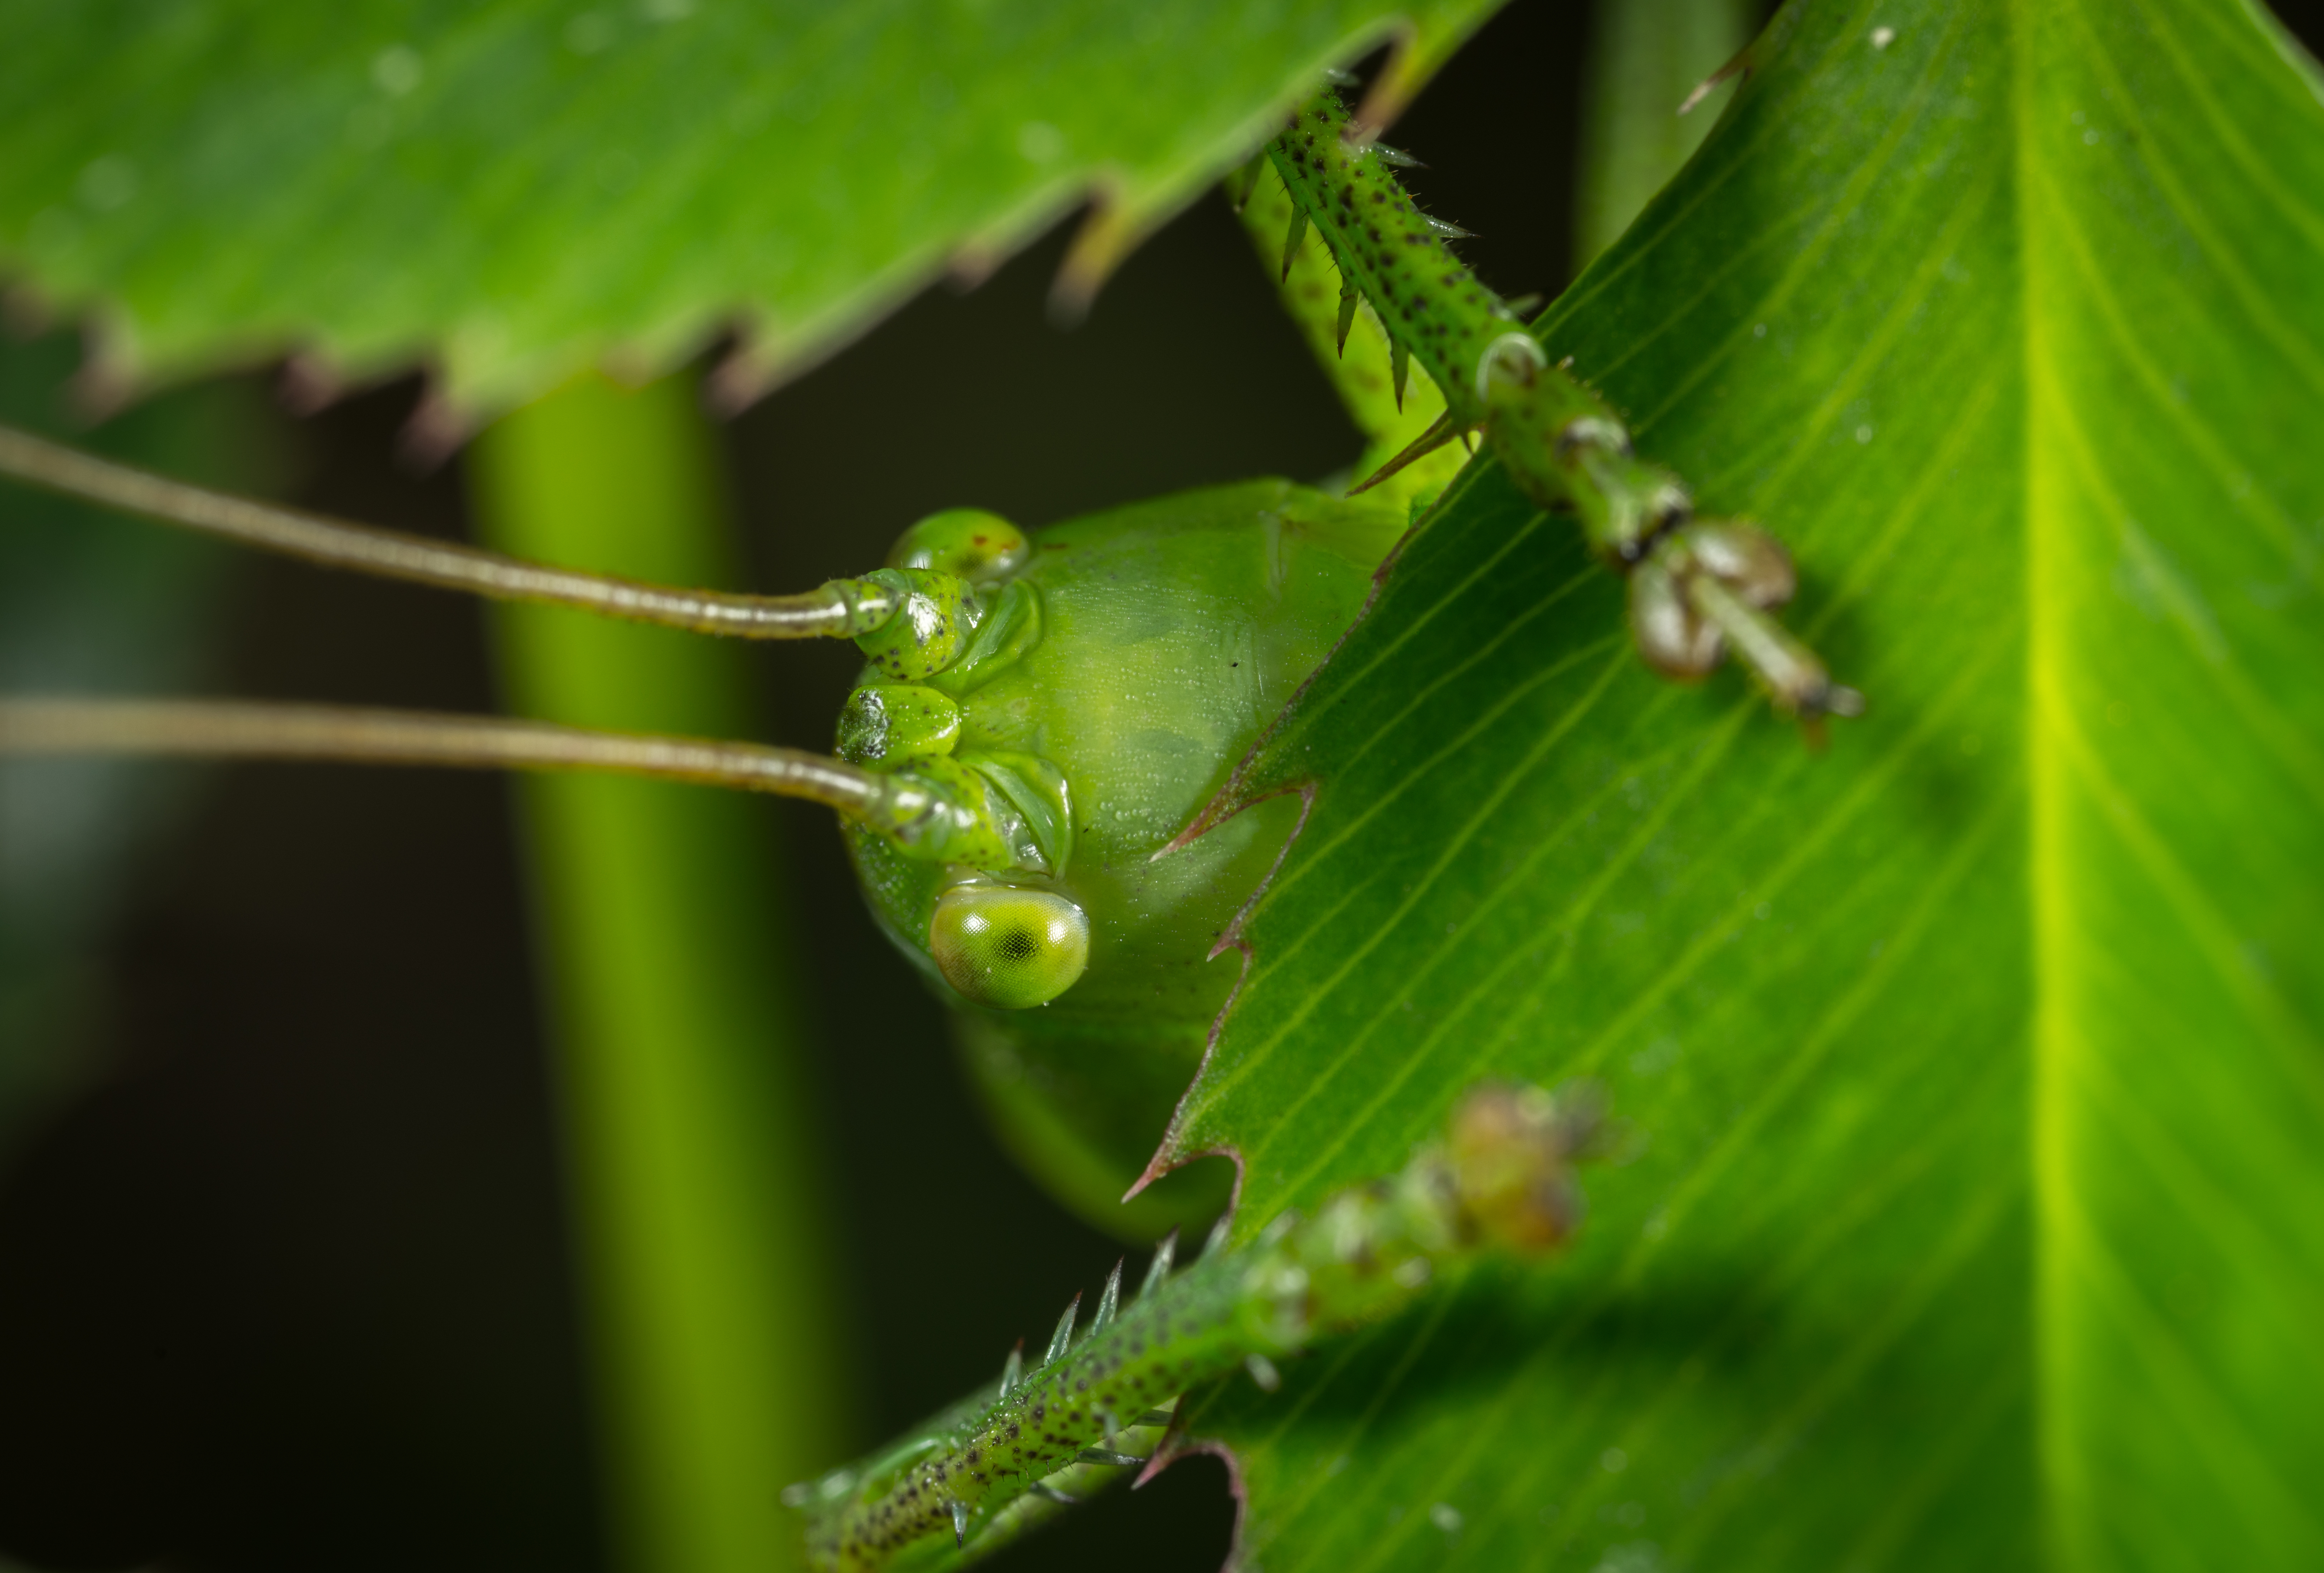
insect, macro, grasshopper, leaf, macro photography, close up, organism, cricket, pest, cricket like insect, wildlife, locust, plant stem